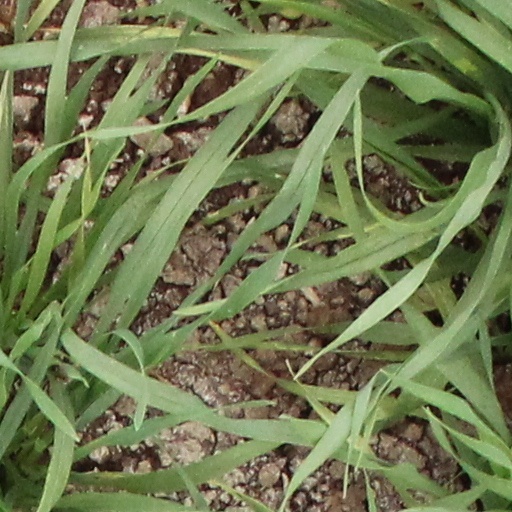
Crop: wheat